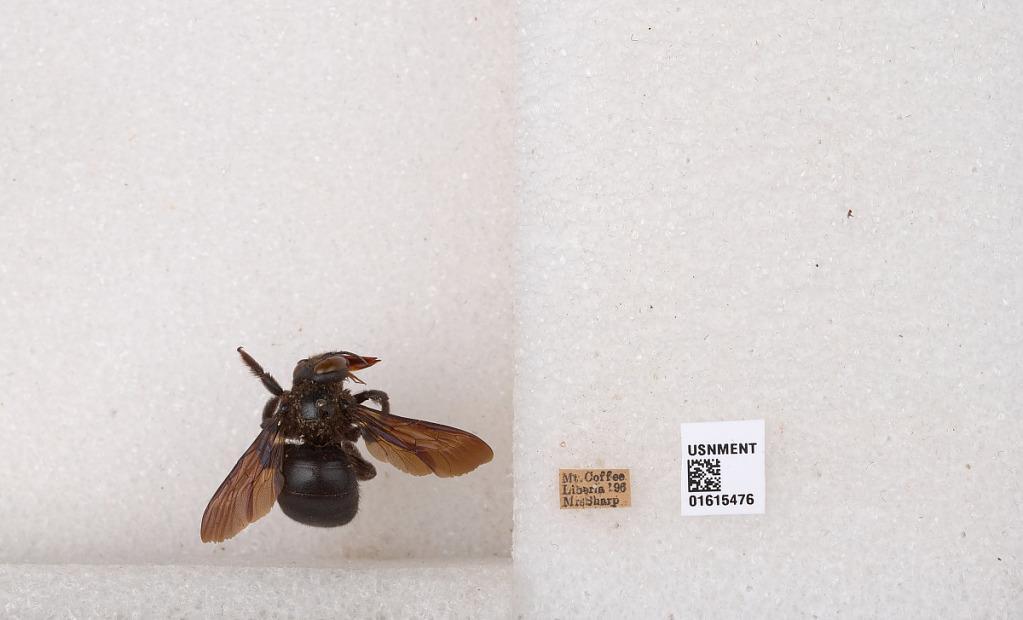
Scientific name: Xylocopa (Xylomelissa) rufitarsis Lepeletier
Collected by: Sharp
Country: Liberia
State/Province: Montserrado
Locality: Mount Coffee